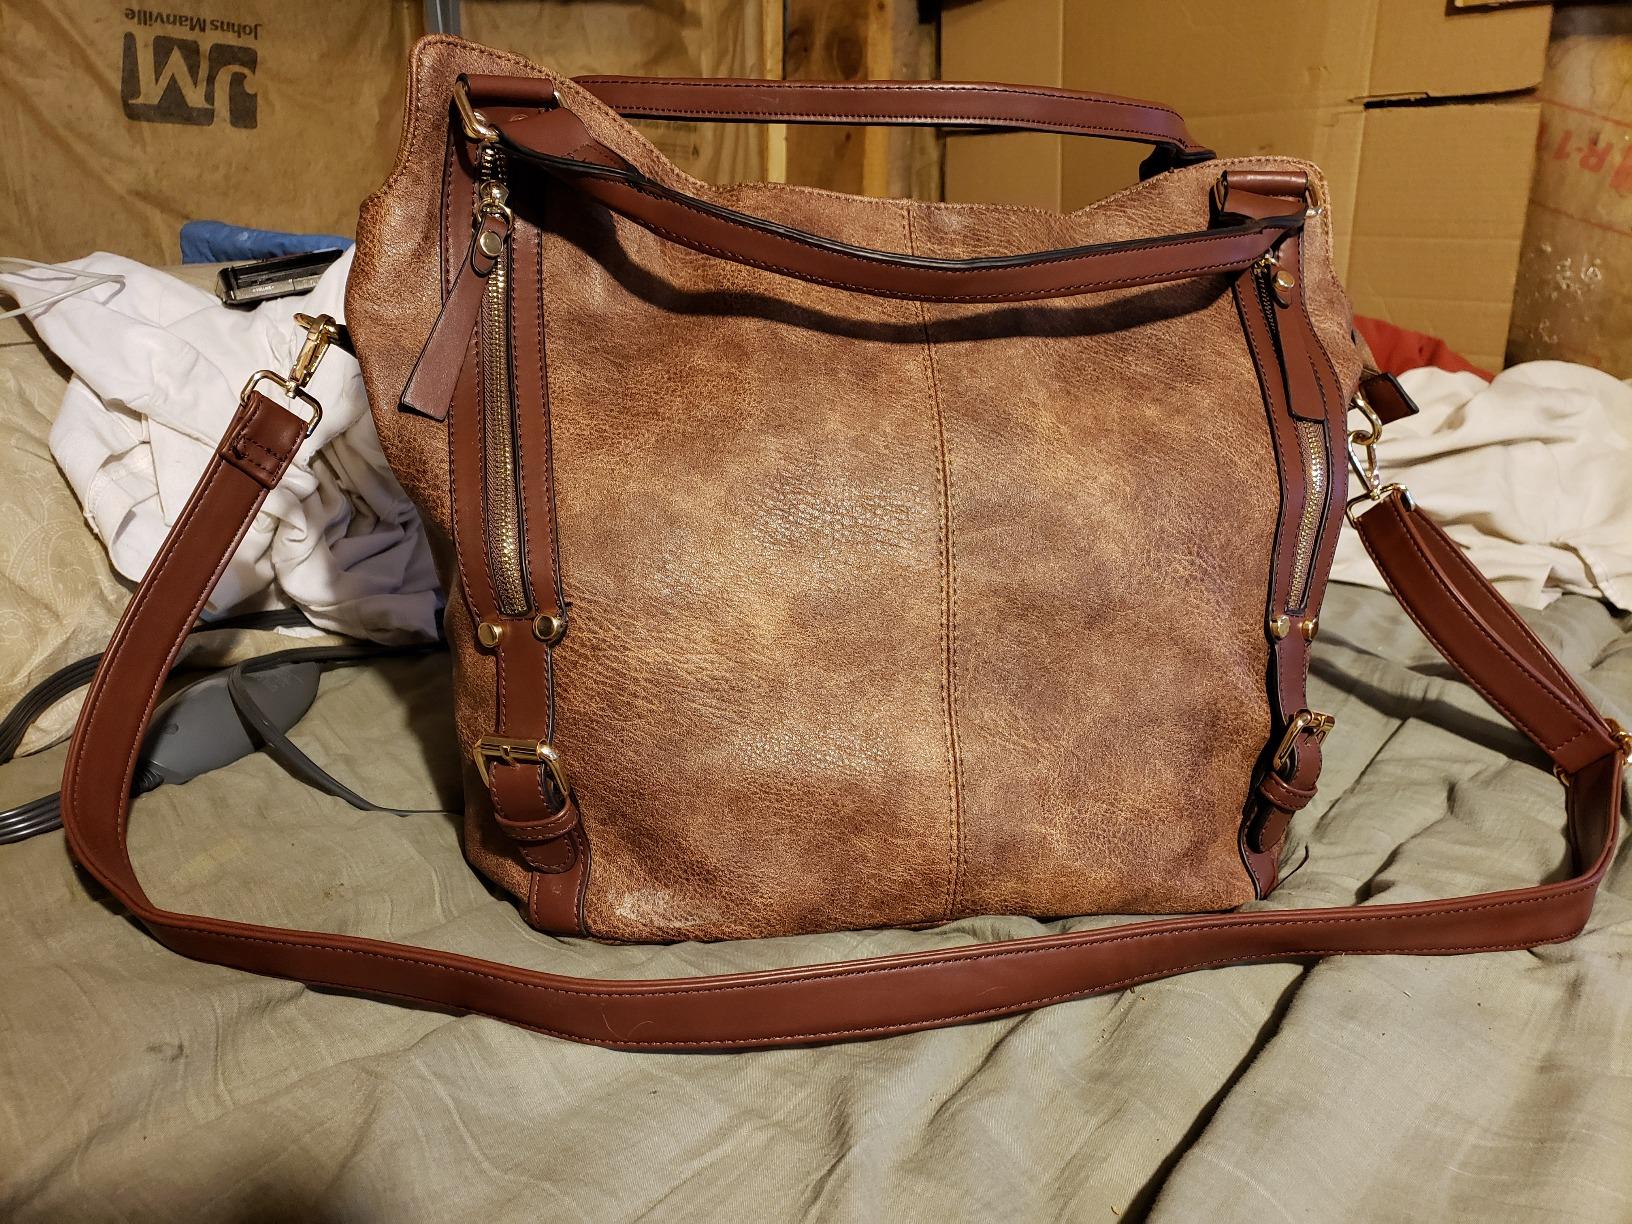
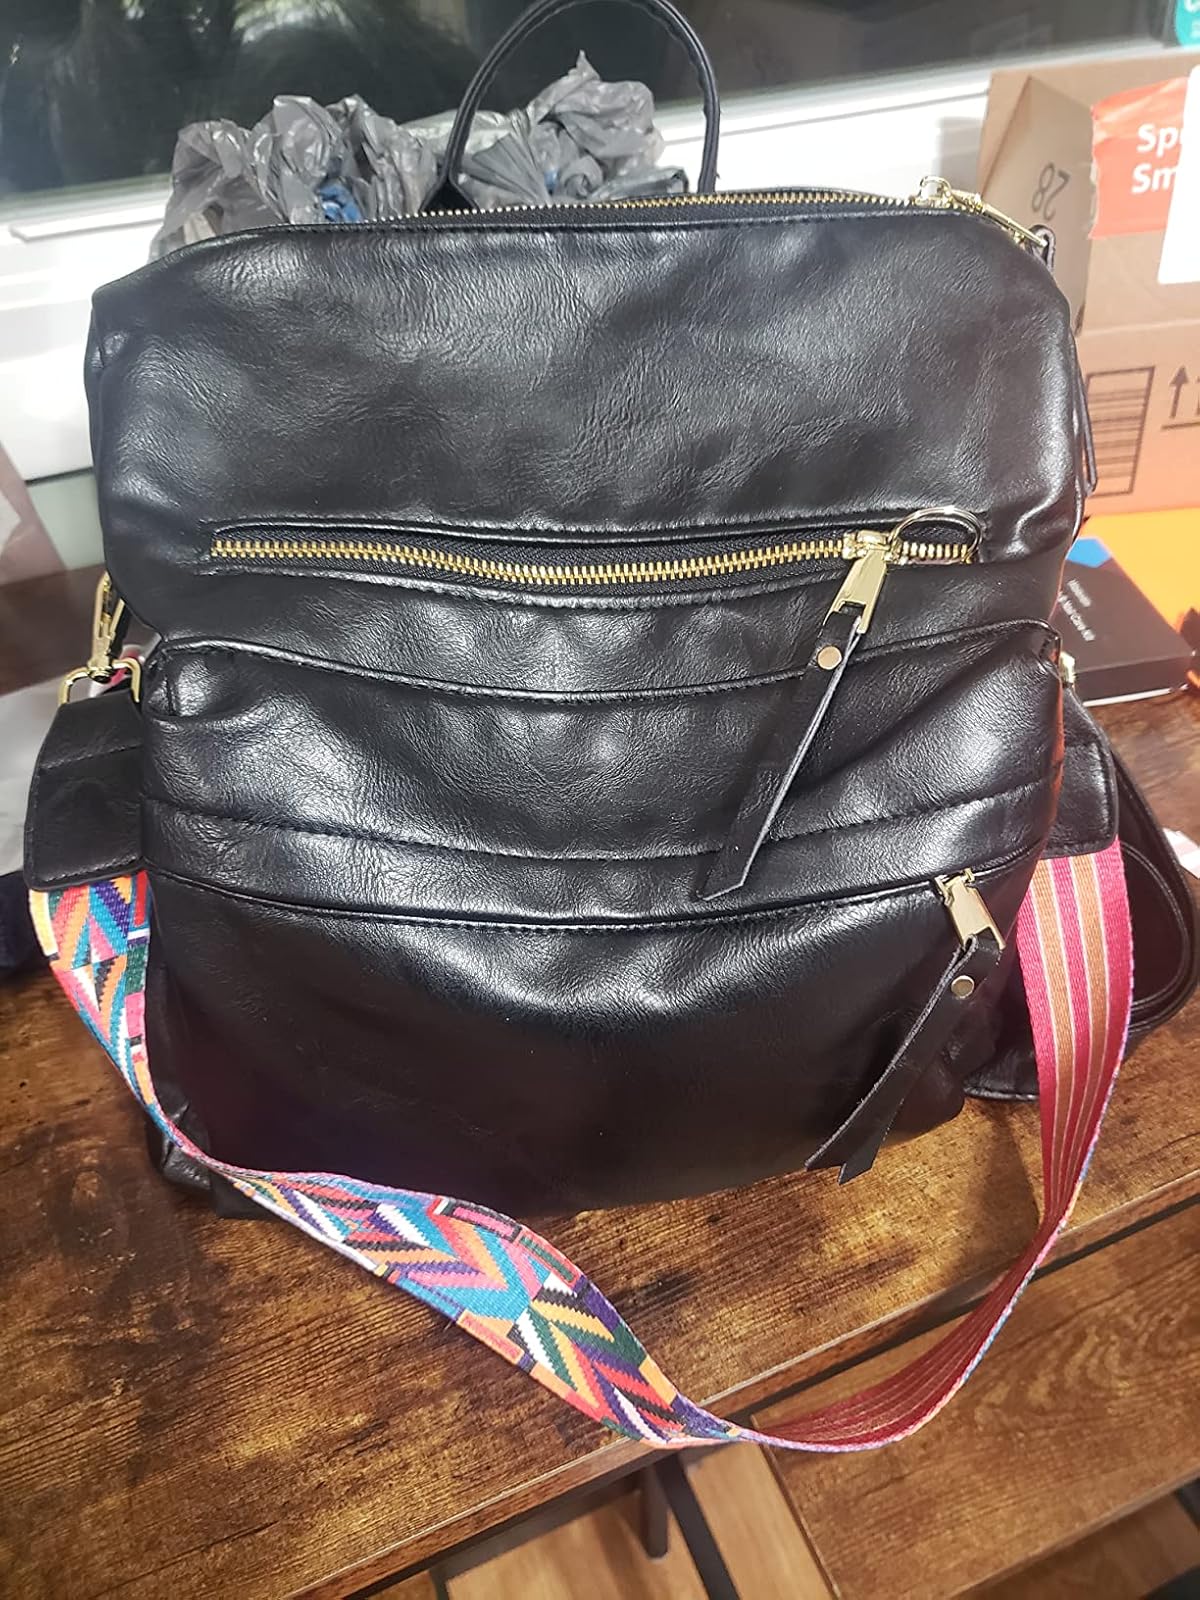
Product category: accessories_handbag
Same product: no